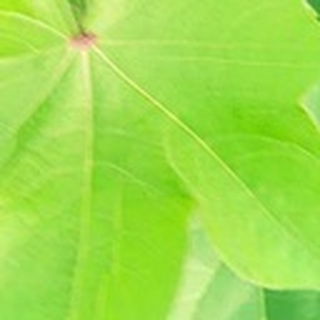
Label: healthy_cotton